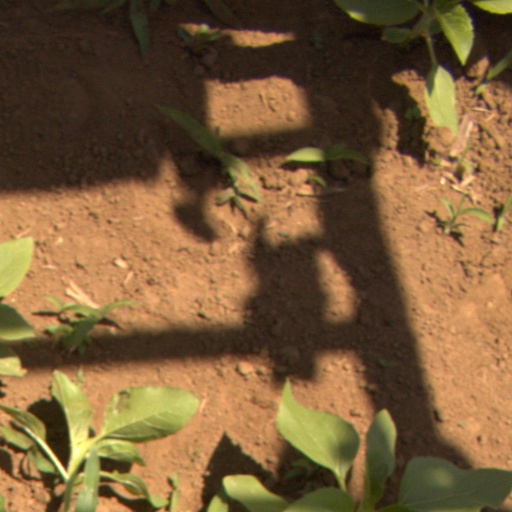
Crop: Jerusalem artichoke